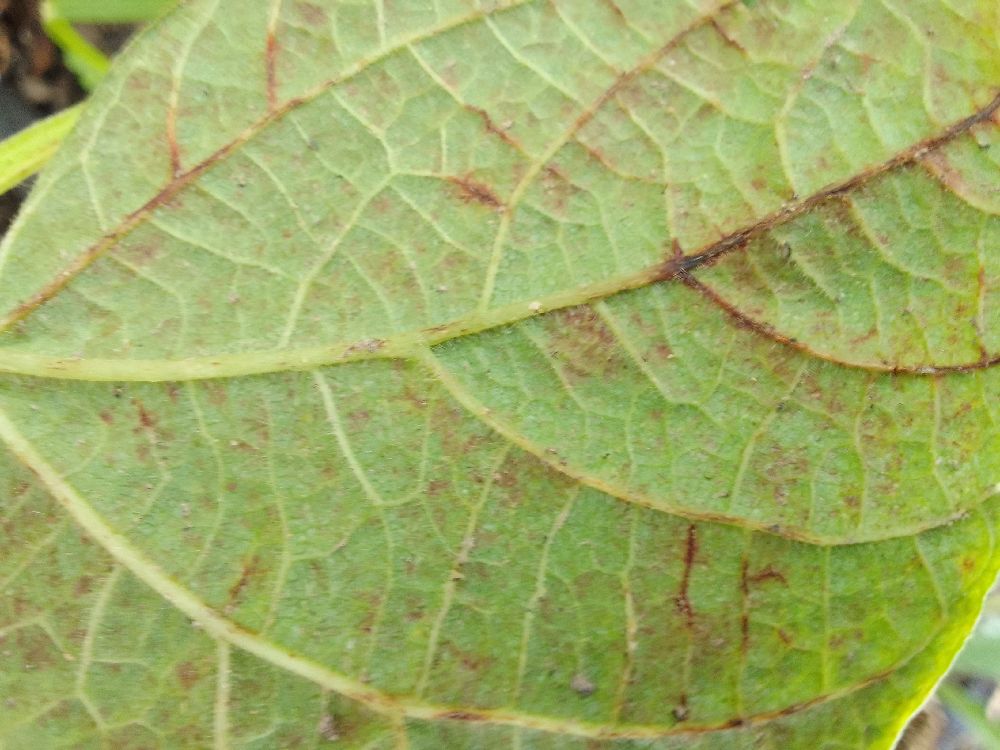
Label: anthracnose